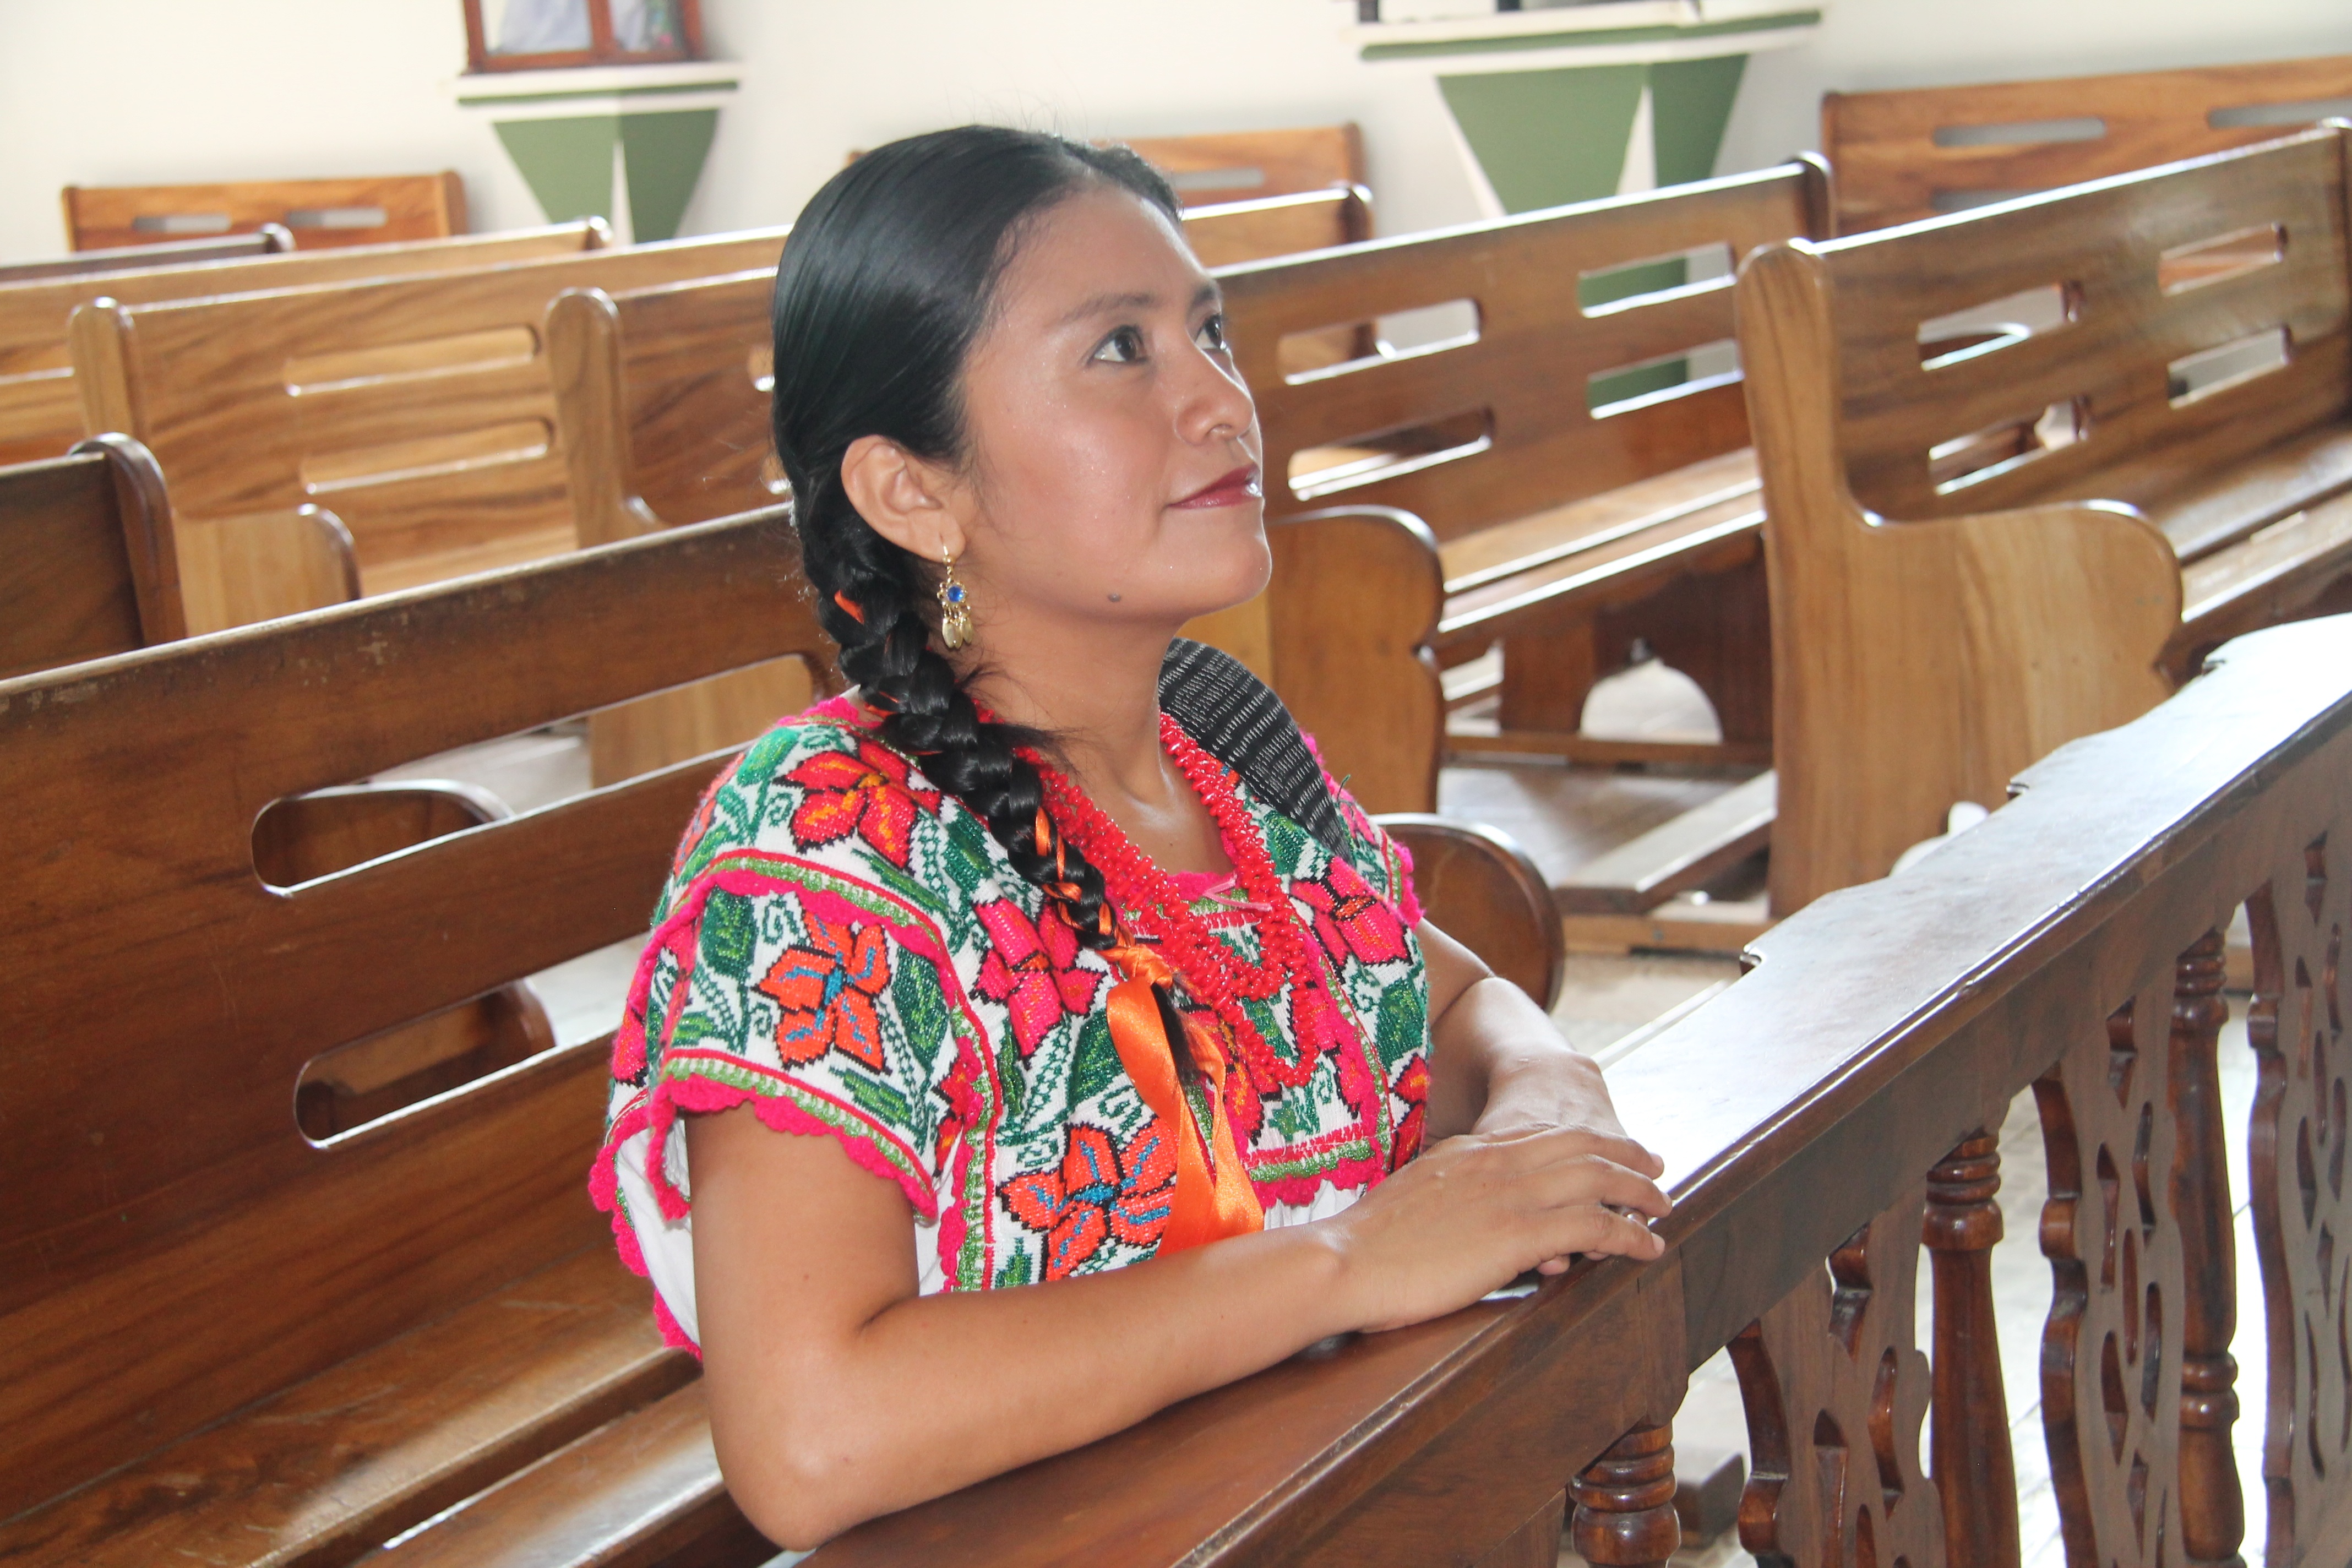
person, church, room, women, mexico, indigenous, shawl, traditional clothes, oaxaca